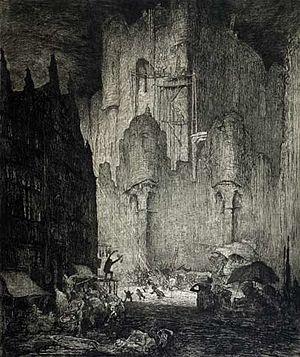
Jules De Bruycker, né le 29 mars 1870 à Gand et mort le 5 septembre 1945 dans la même ville, est un peintre, dessinateur et graveur belge.